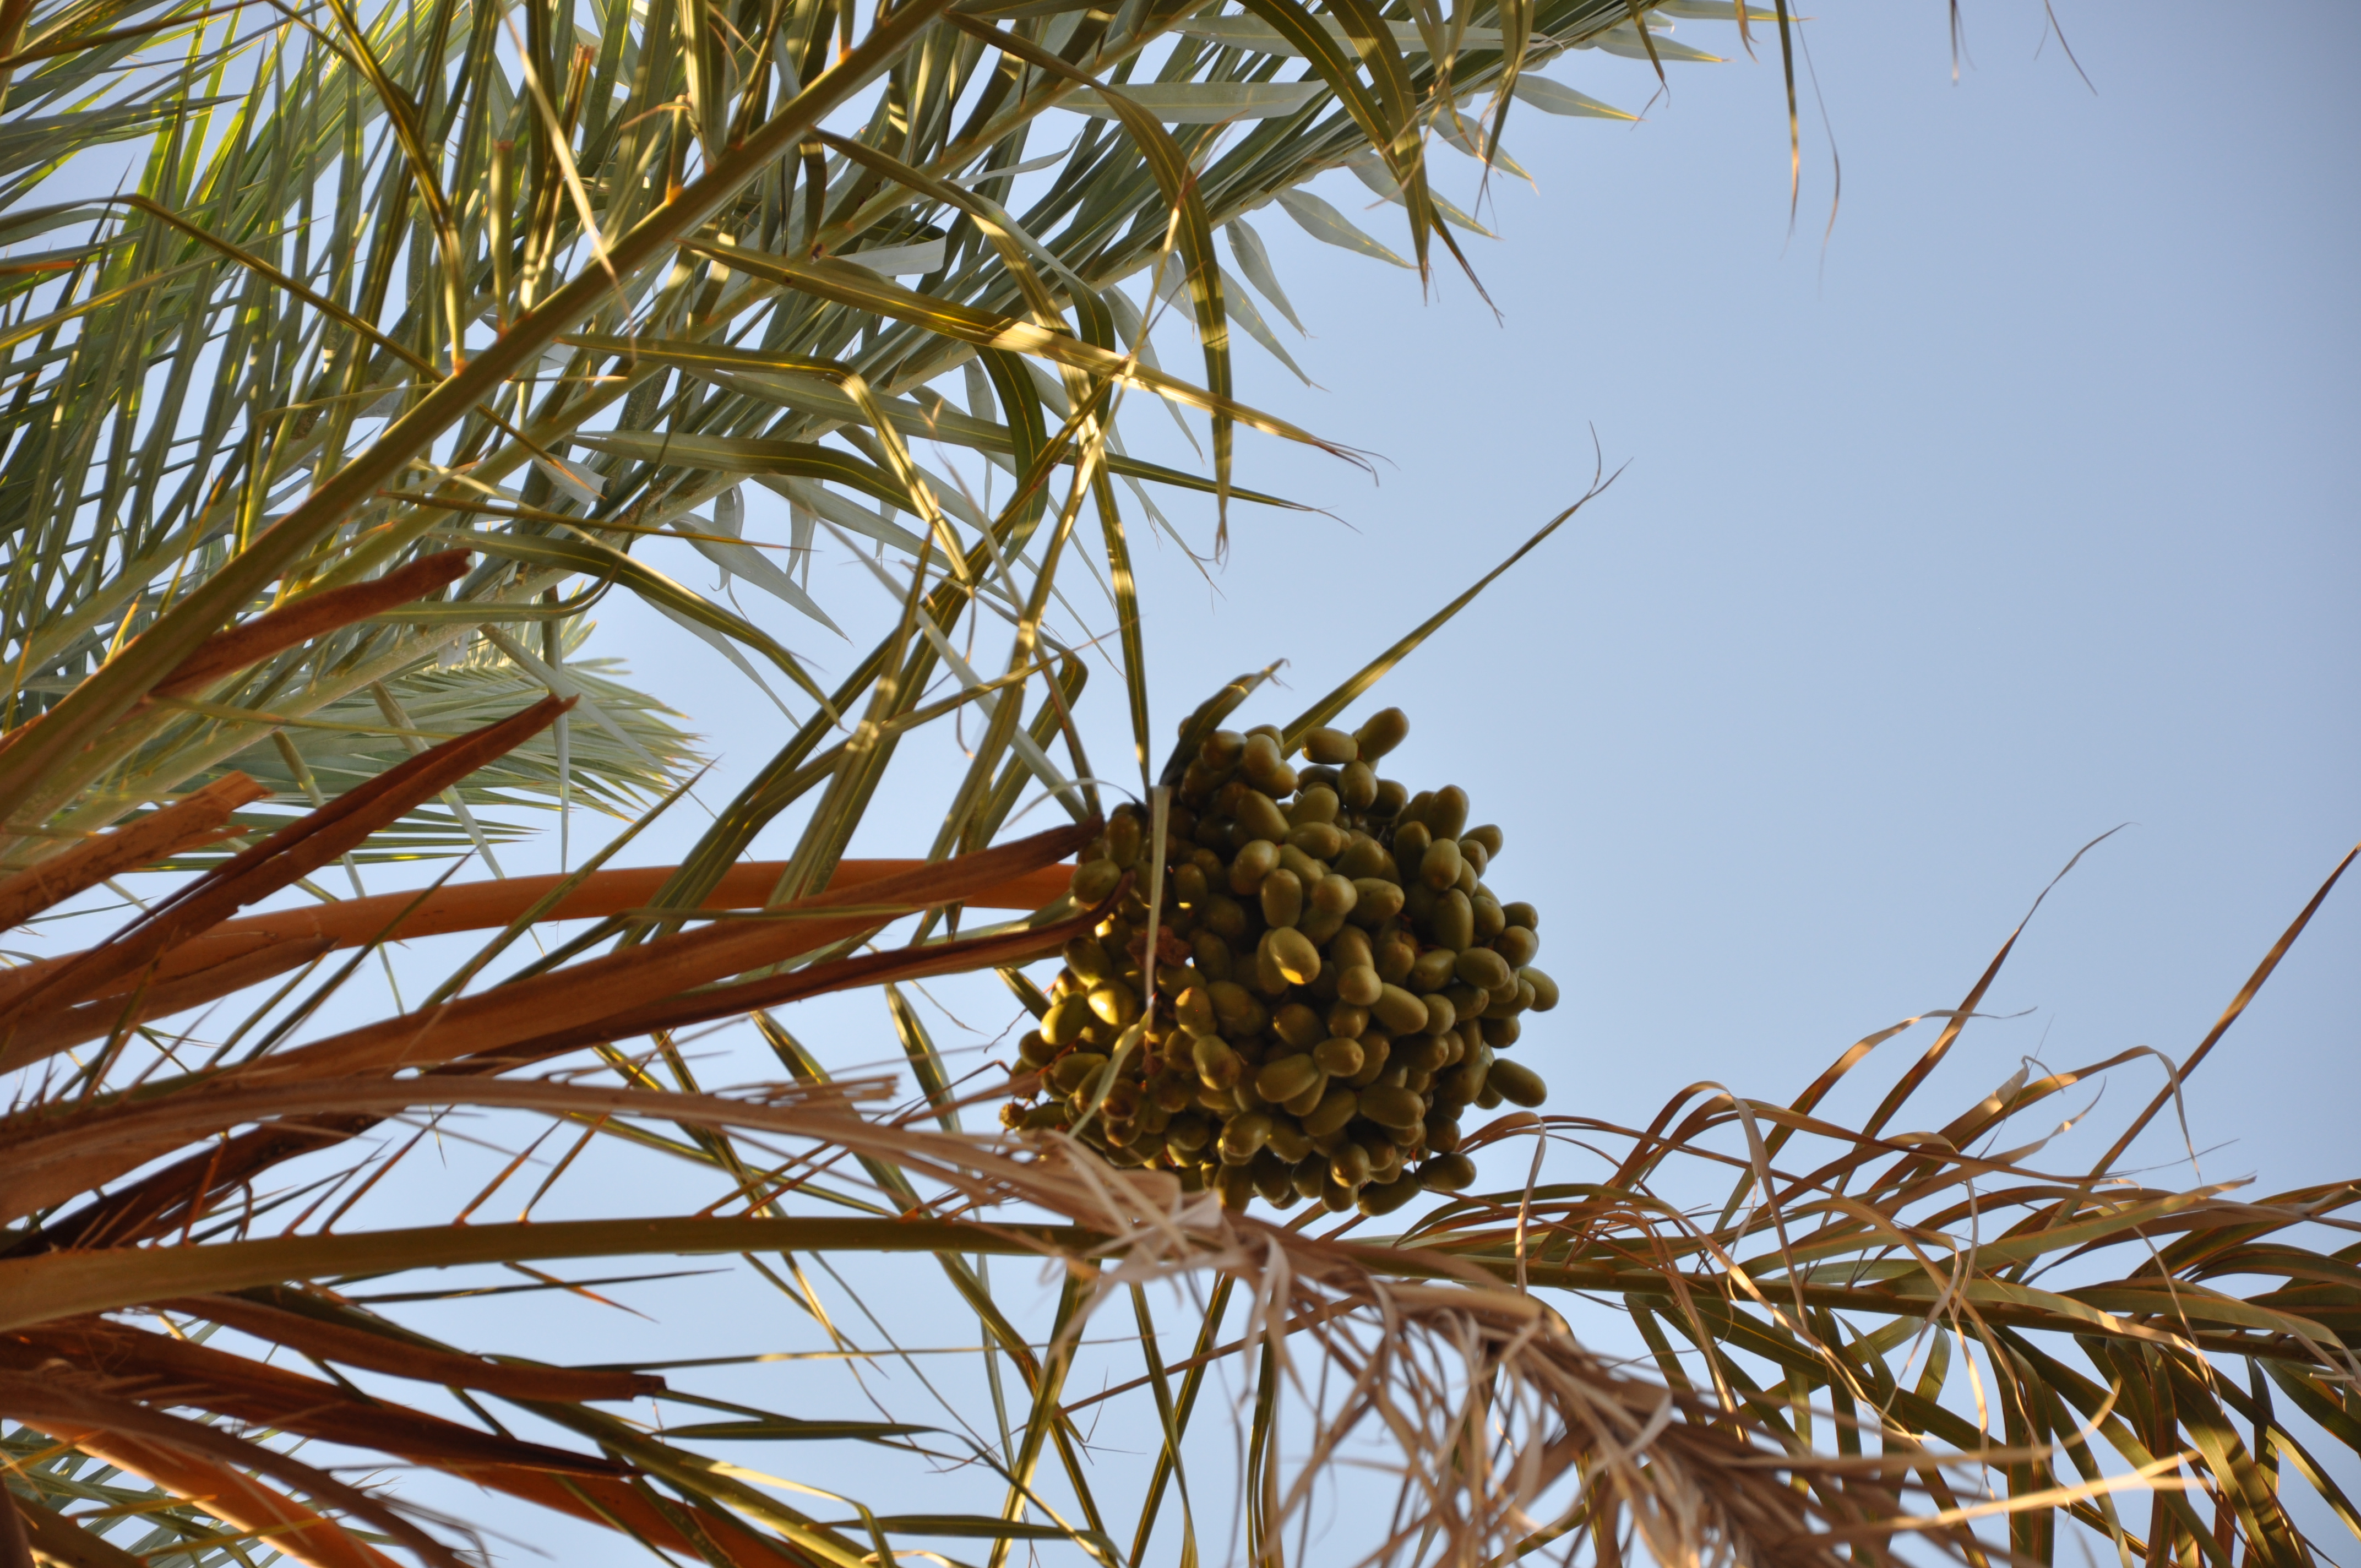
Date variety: Boufagous